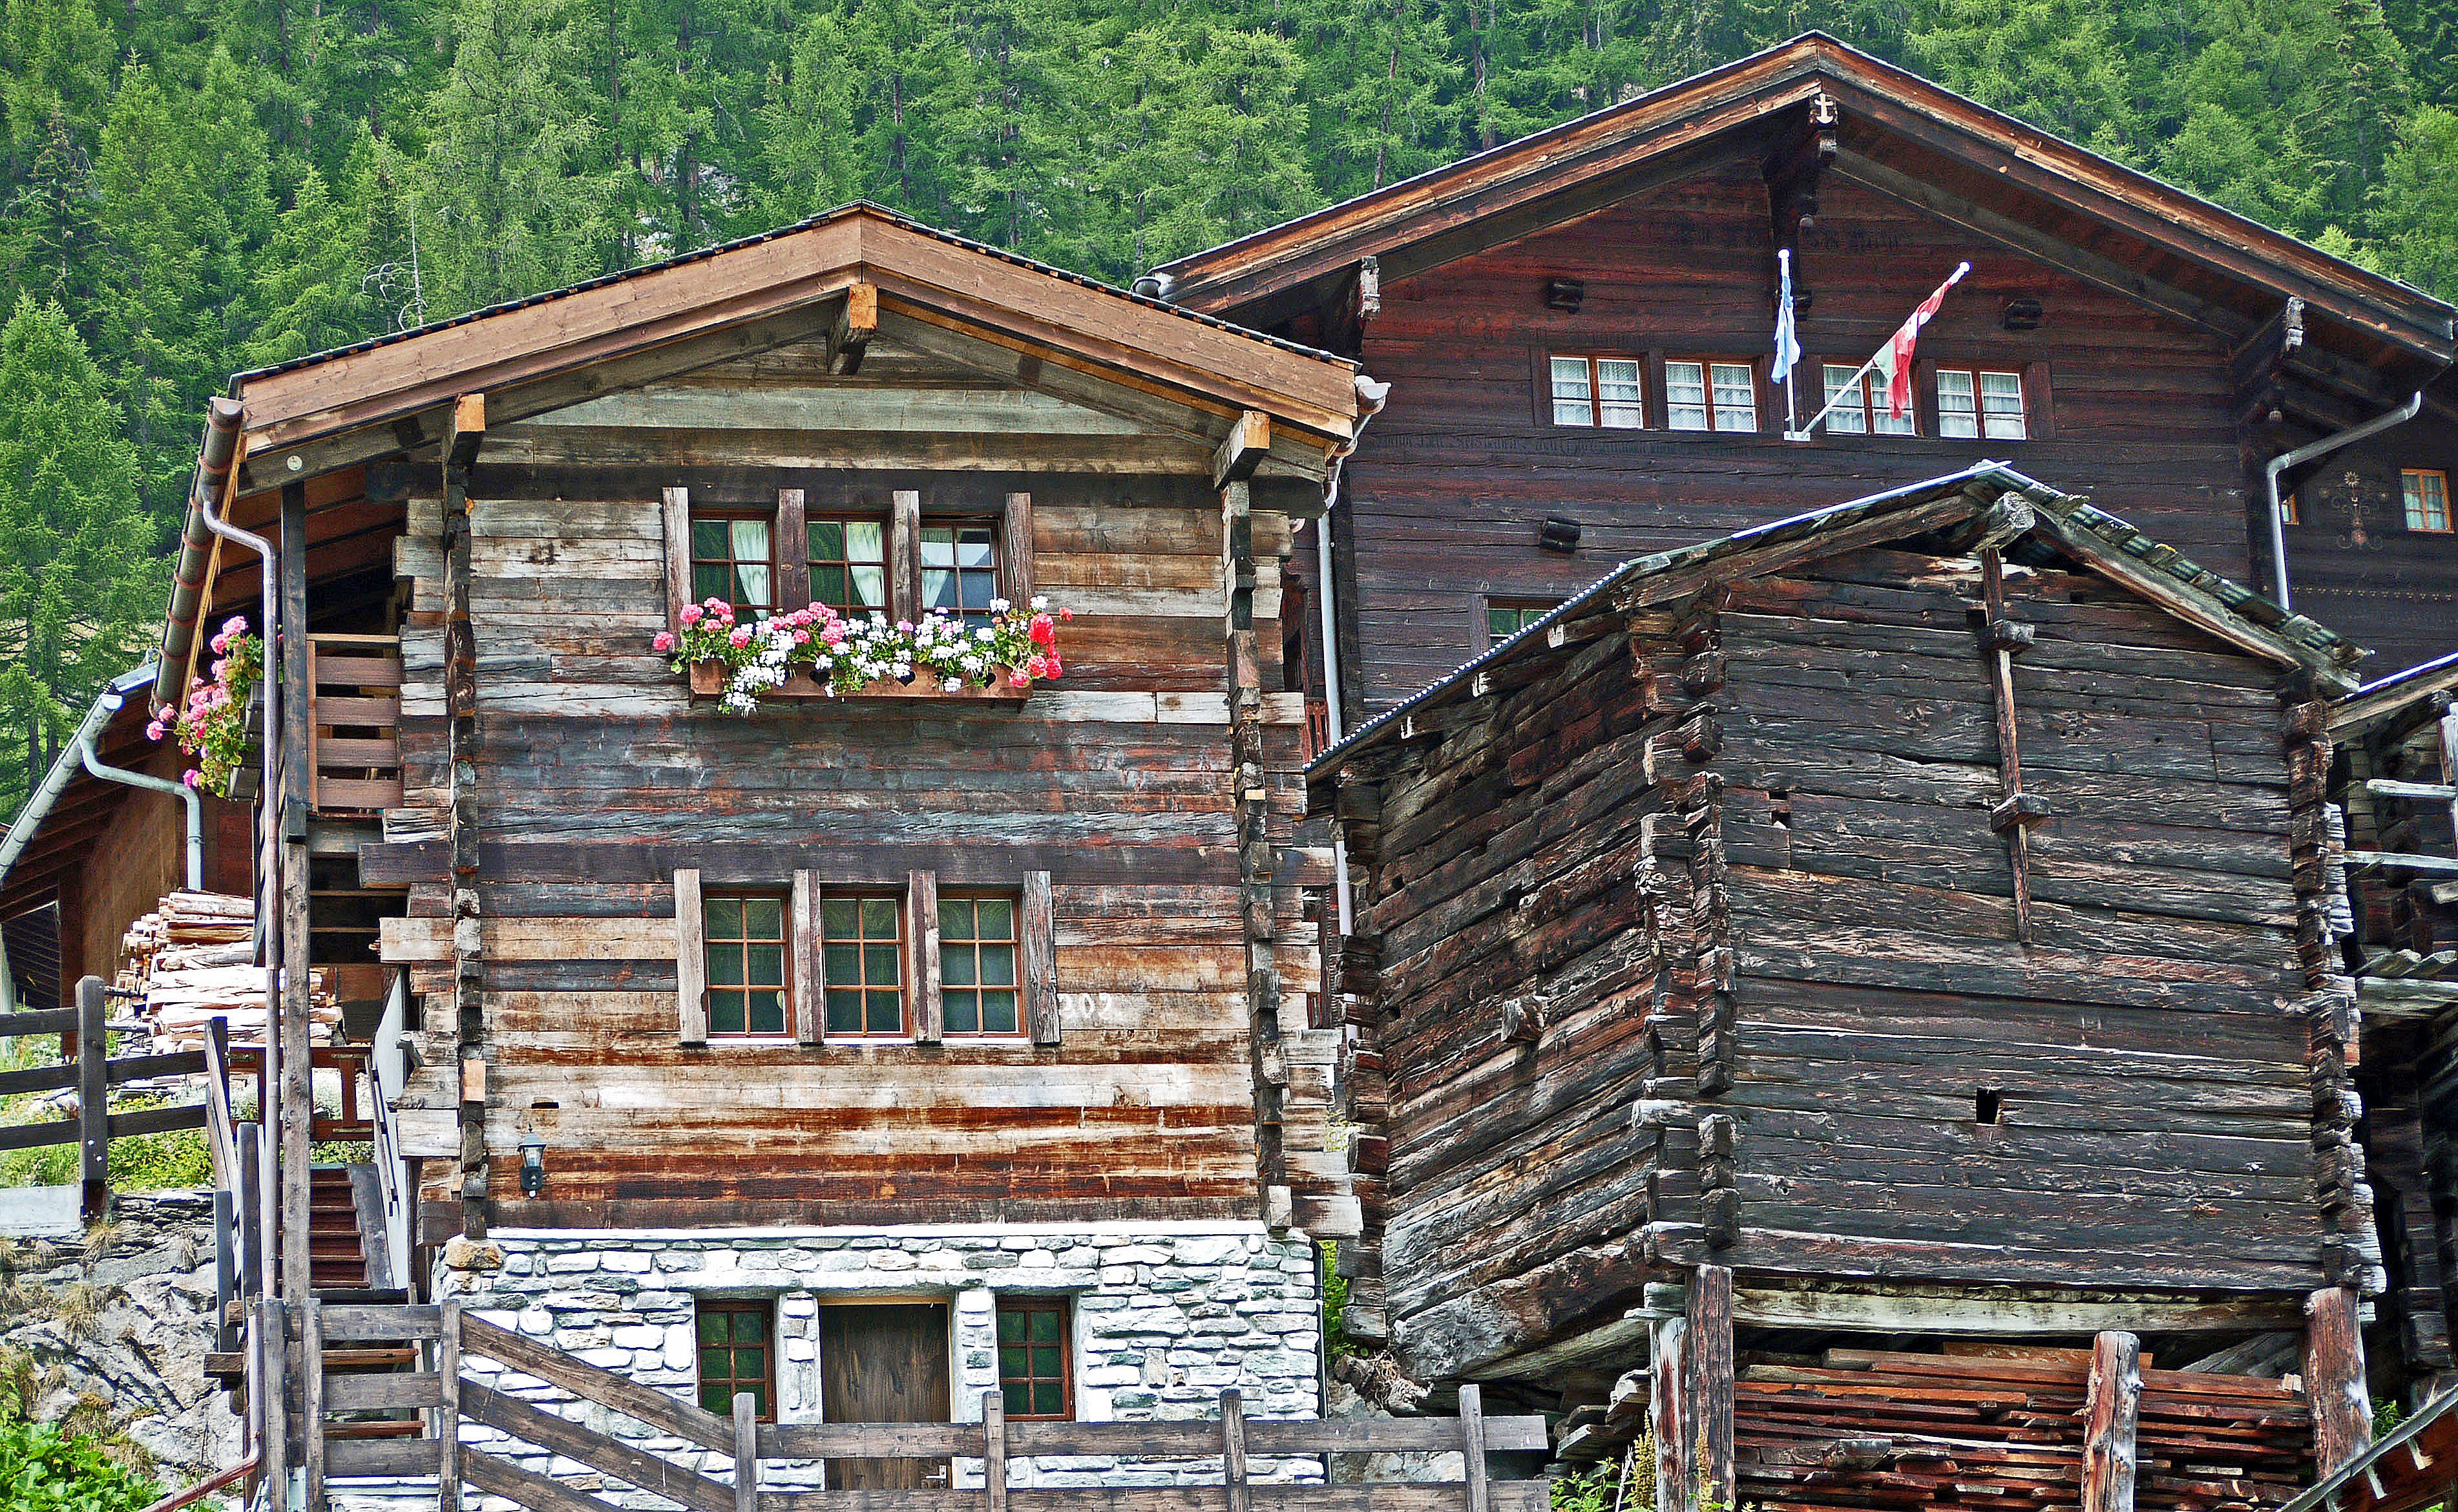
wood, house, roof, building, barn, home, shed, rustic, hut, shack, slope, cottage, alpine, residence, scale, stairs, mountains, farmhouse, switzerland, estate, log cabin, siding, valais, rural area, gable, typical, wooden houses, residential area, outdoor structure, l tschental